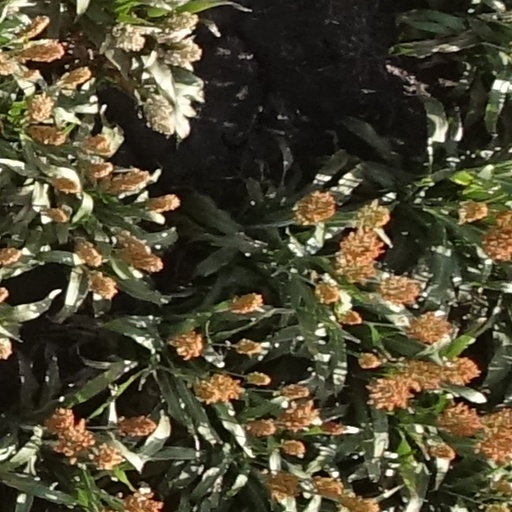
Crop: sorghum